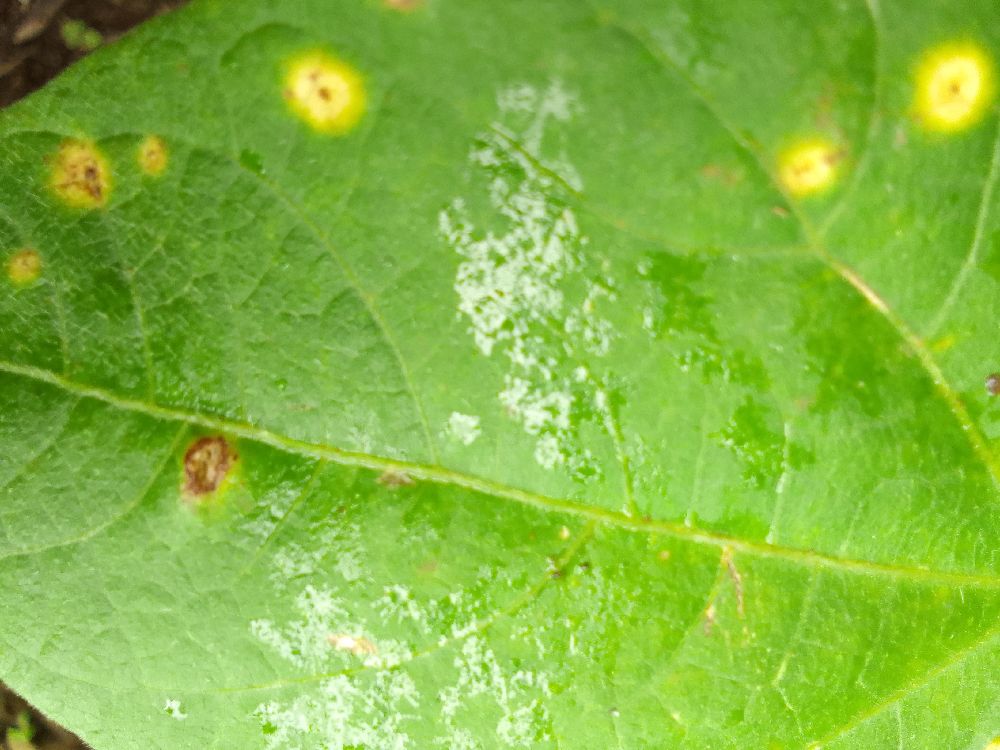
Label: rust